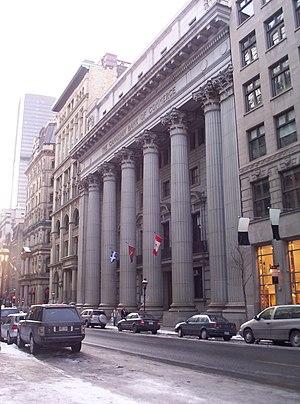
La Banque canadienne impériale de commerce, est l'une des cinq grandes banques à charte du Canada. L'acronyme CIBC est employé pour la plupart de ses affaires publiques. Son siège social est à Toronto, Ontario. Elle a des activités dans le monde entier avec une présence importante aux États-Unis, aux Caraïbes, et au Royaume-Uni.